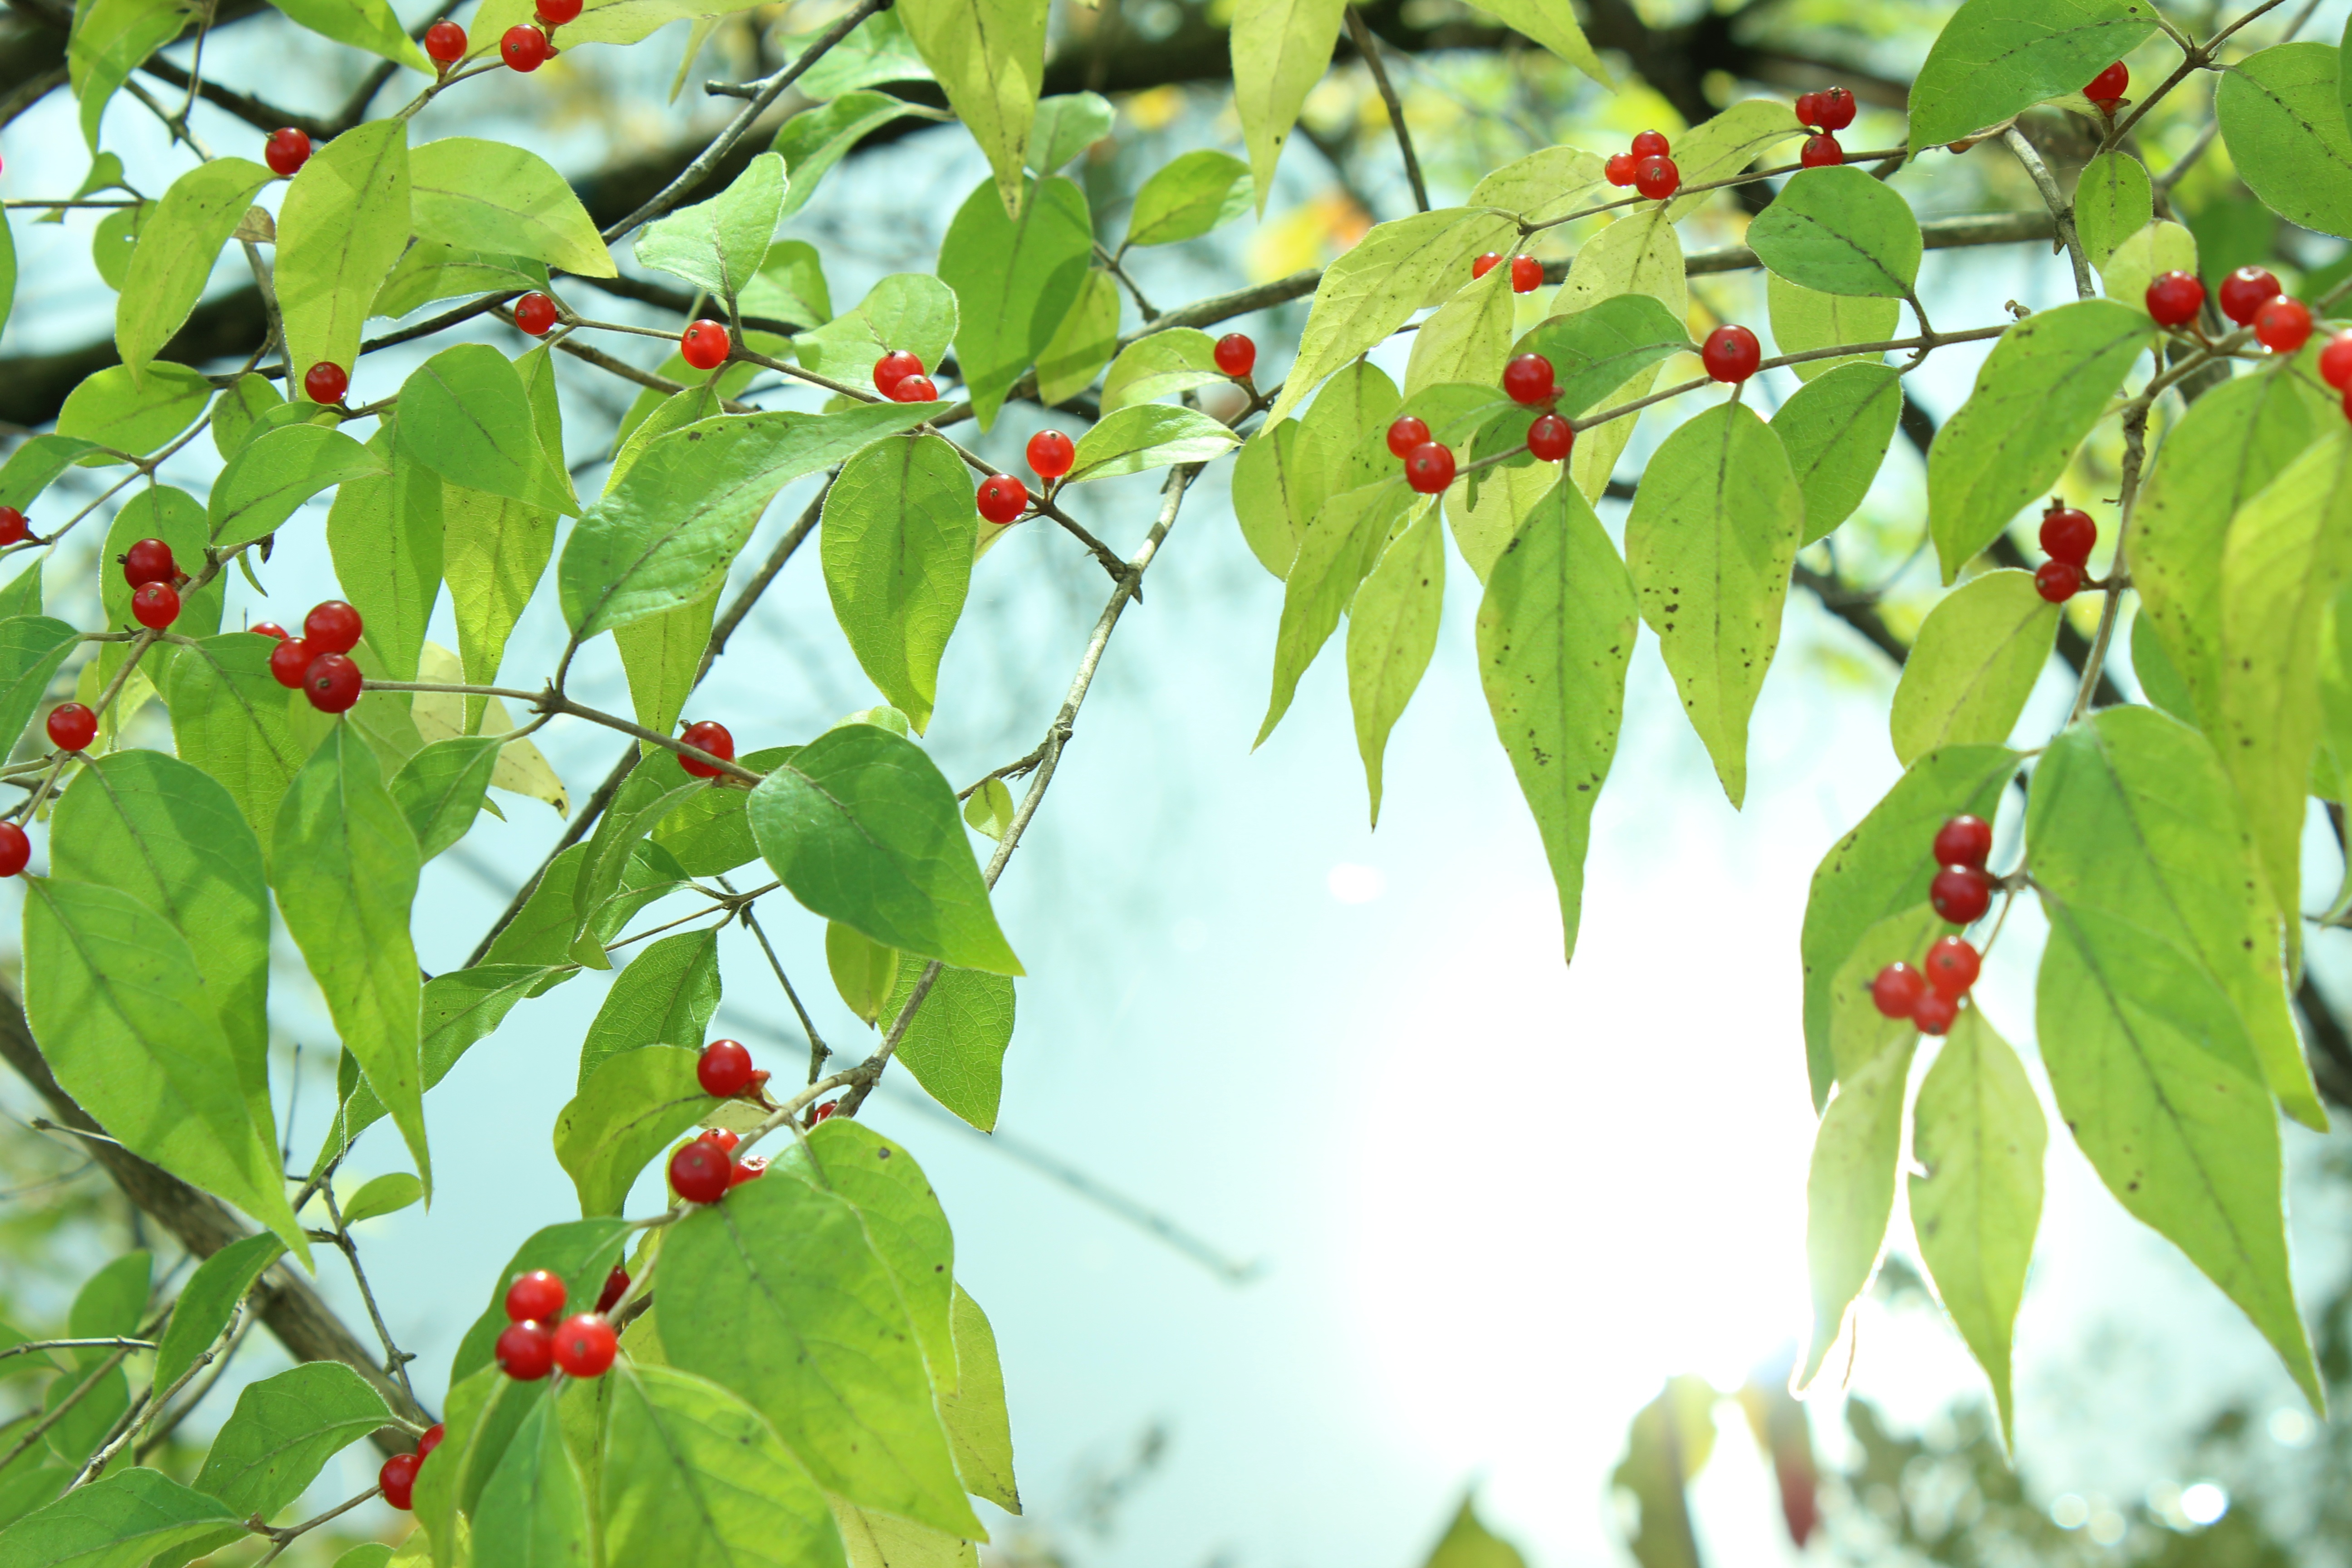
tree, water, branch, blossom, plant, fruit, leaf, flower, food, reflection, produce, evergreen, berries, shrub, deciduous, rowan, flowering plant, chokecherry, coccoloba uvifera, woody plant, land plant